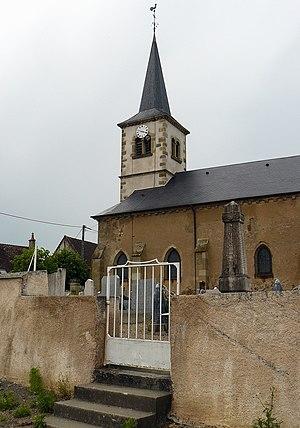
L'église de Sommant (Saône-et-Loire, France)
Sommant est une commune française située dans le département de Saône-et-Loire en région Bourgogne-Franche-Comté.